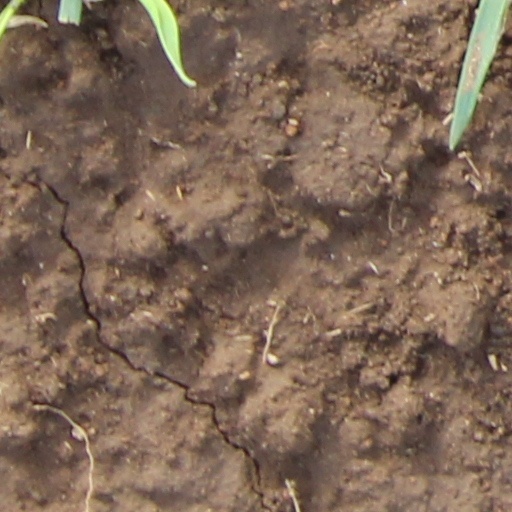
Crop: wheat